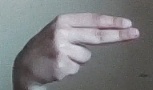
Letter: ain